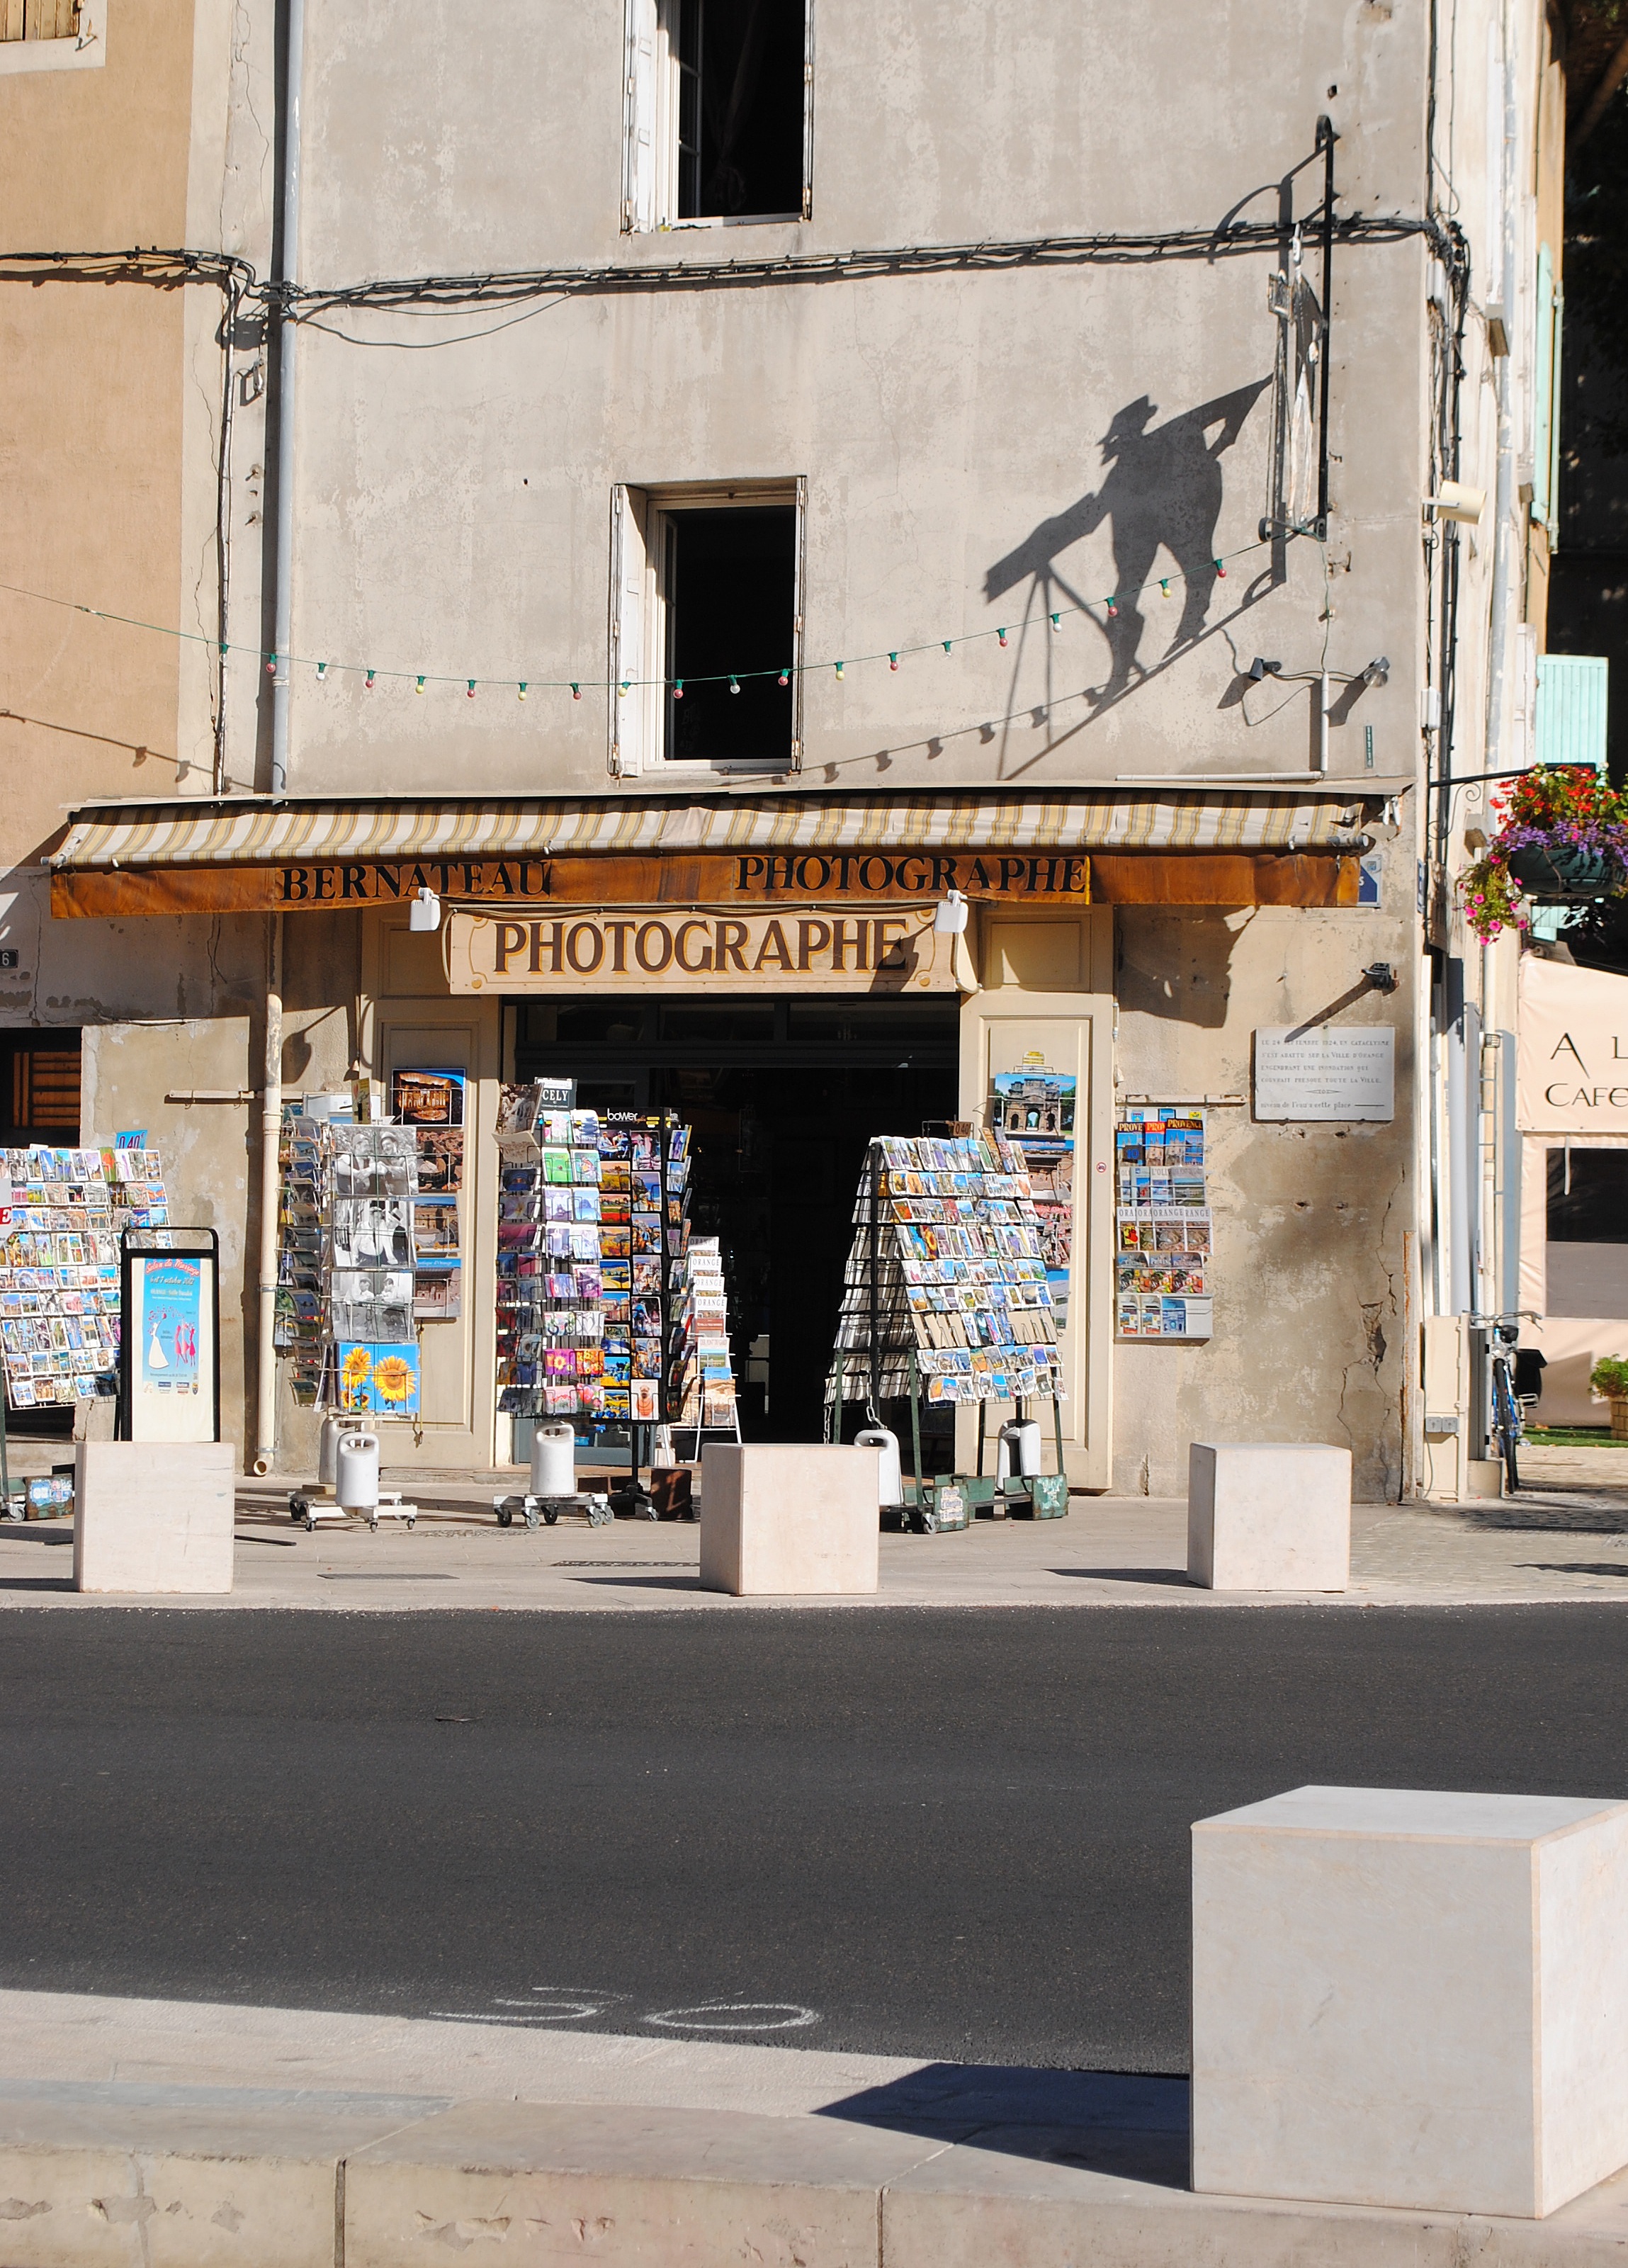
music, architecture, road, street, town, city, downtown, shadow, facade, business, art, infrastructure, urban area